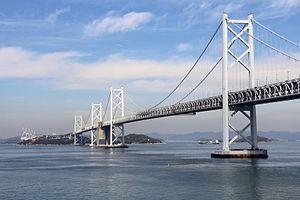
Sakaide est une ville du Japon, située dans la préfecture de Kagawa, sur l'île de Shikoku.